Radheshyam Ramkumar Morarka

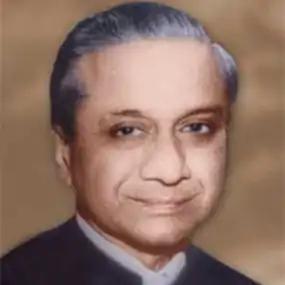
Shri Radheyshyam Morarka

Radheyshyam Ramkumar Morarka (26 March 1923 – 28 May 1995) was a member of Lok Sabha from Jhunjhunu in Rajasthan. He was elected to first Lok Sabha in 1952, from Jhunjhunu (Jhunjhunu & Sri Ganganagar) constituency in Rajasthan as a candidate of Indian National Congress. He was a member of Rajya Sabha from 1978 to 1984. He died in 1995. He studied for B Com at Sydenham College of Commerce in Mumbai and was awarded the gold medal. Member of Public Accounts committee, estimates committee etc. whilst a member of Parliament. he represented the country on various delegations to foreign countries